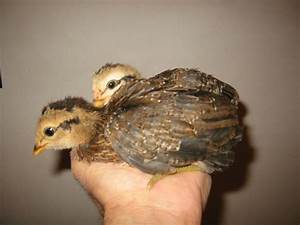
Label: gallina